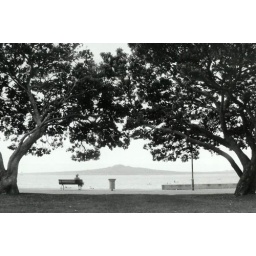
Woman in a sun dress resting under some pohutukawa trees in Mission Bay.